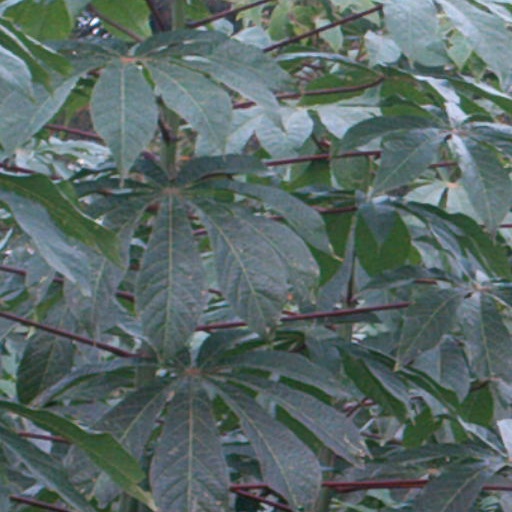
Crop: cassava